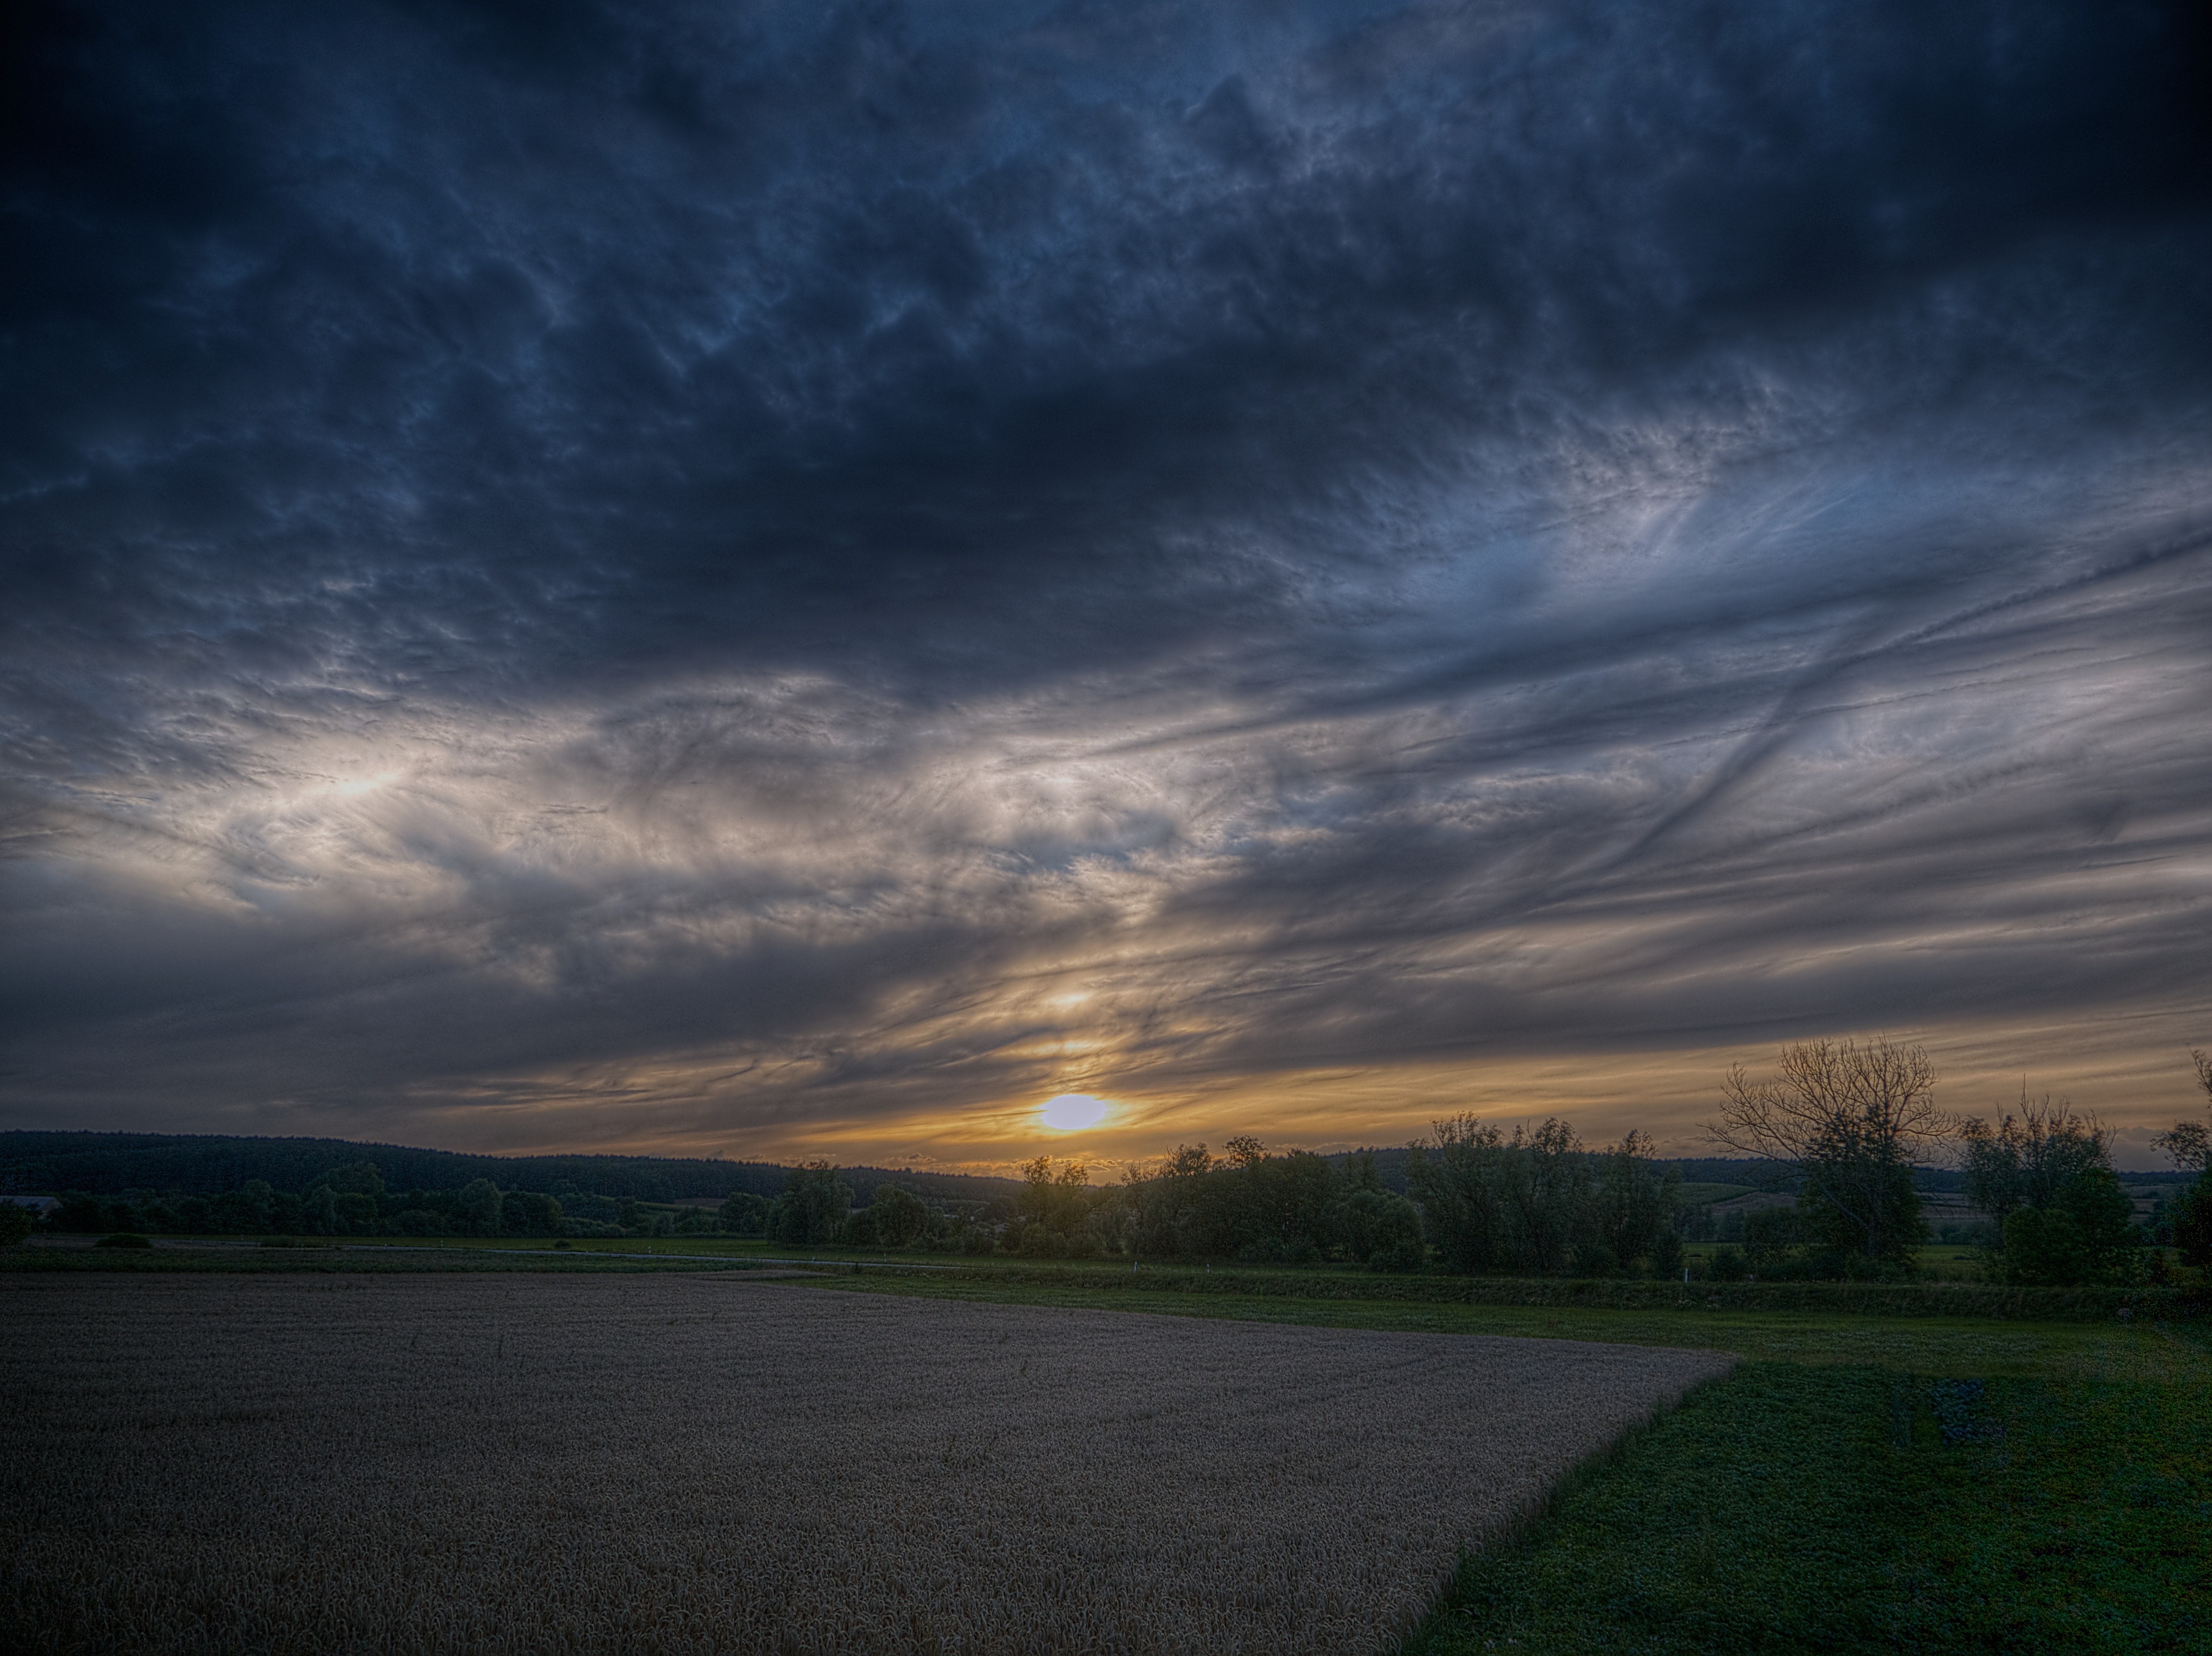
landscape, nature, horizon, light, cloud, plant, sky, sun, sunrise, sunset, night, sunlight, morning, dawn, atmosphere, dusk, evening, reflection, weather, darkness, clouds, evening sky, meteorological phenomenon, atmospheric phenomenon